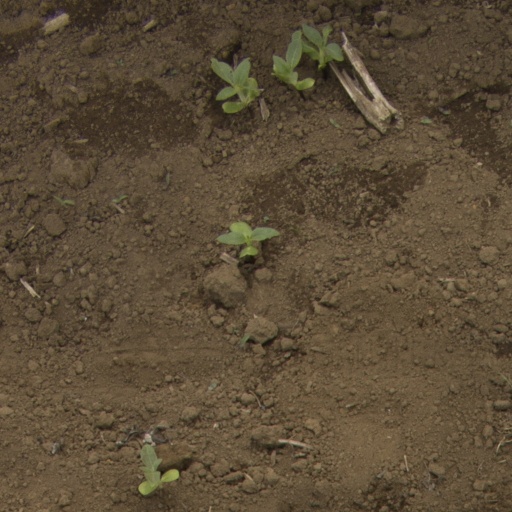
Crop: Jerusalem artichoke